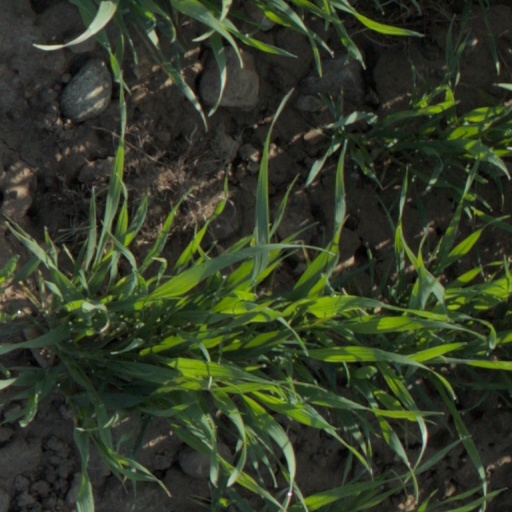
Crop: wheat